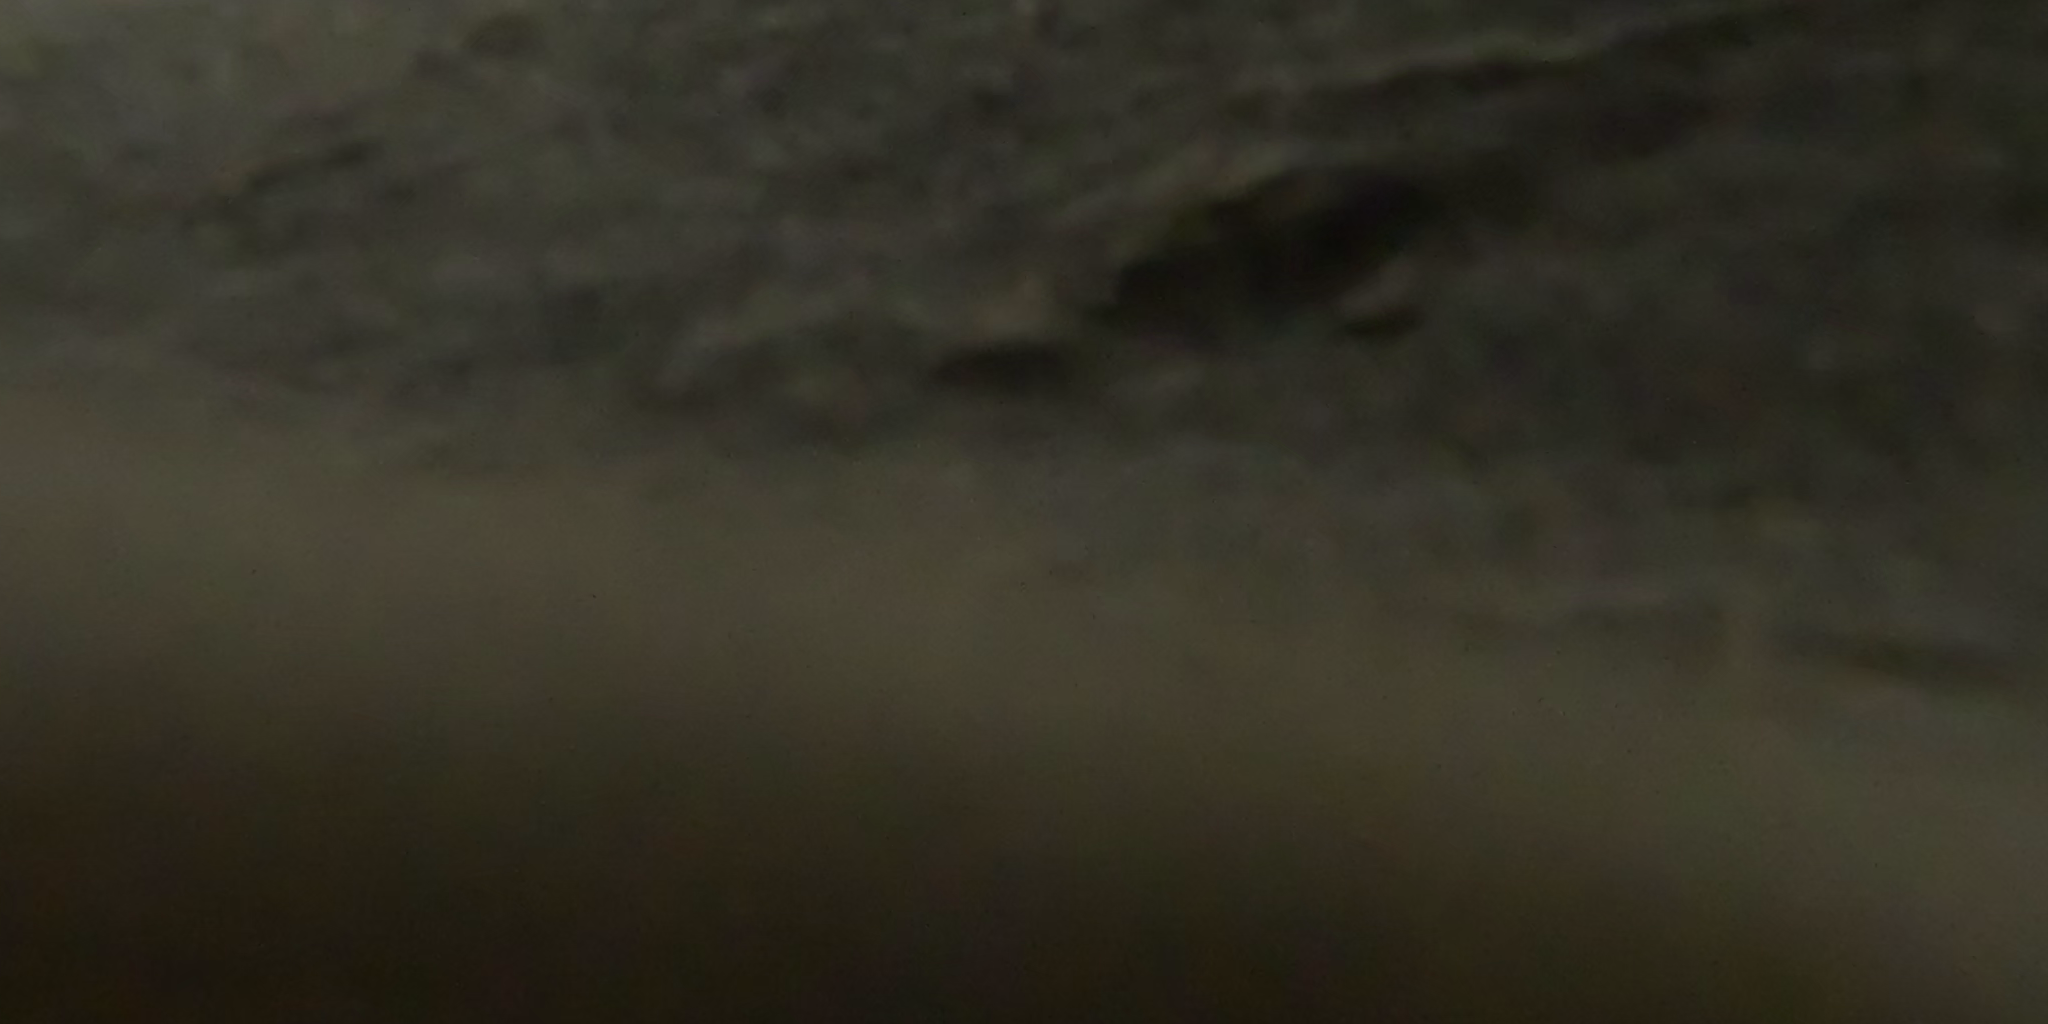
Seabed habitat: bad